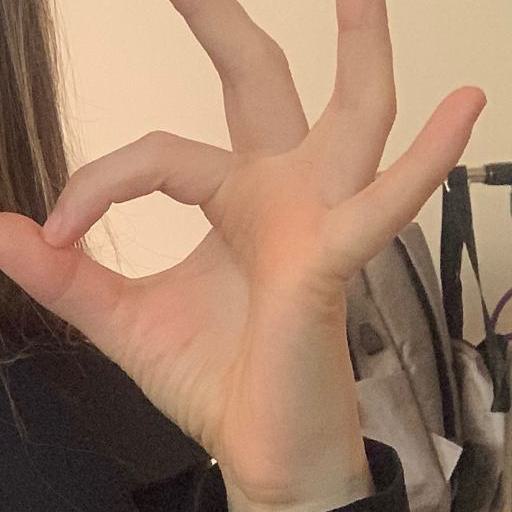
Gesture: ok